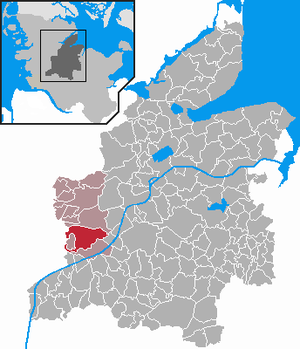
Hamdorf
Kort
Hamdorf eller Hammeltorp er en kommune og en by i det nordlige Tyskland, beliggende i Amt Hohner Harde i den vestlige del af Kreis Rendsborg-Egernførde. Kreis Rendsborg-Egernførde ligger i den centrale del af delstaten Slesvig-Holsten.